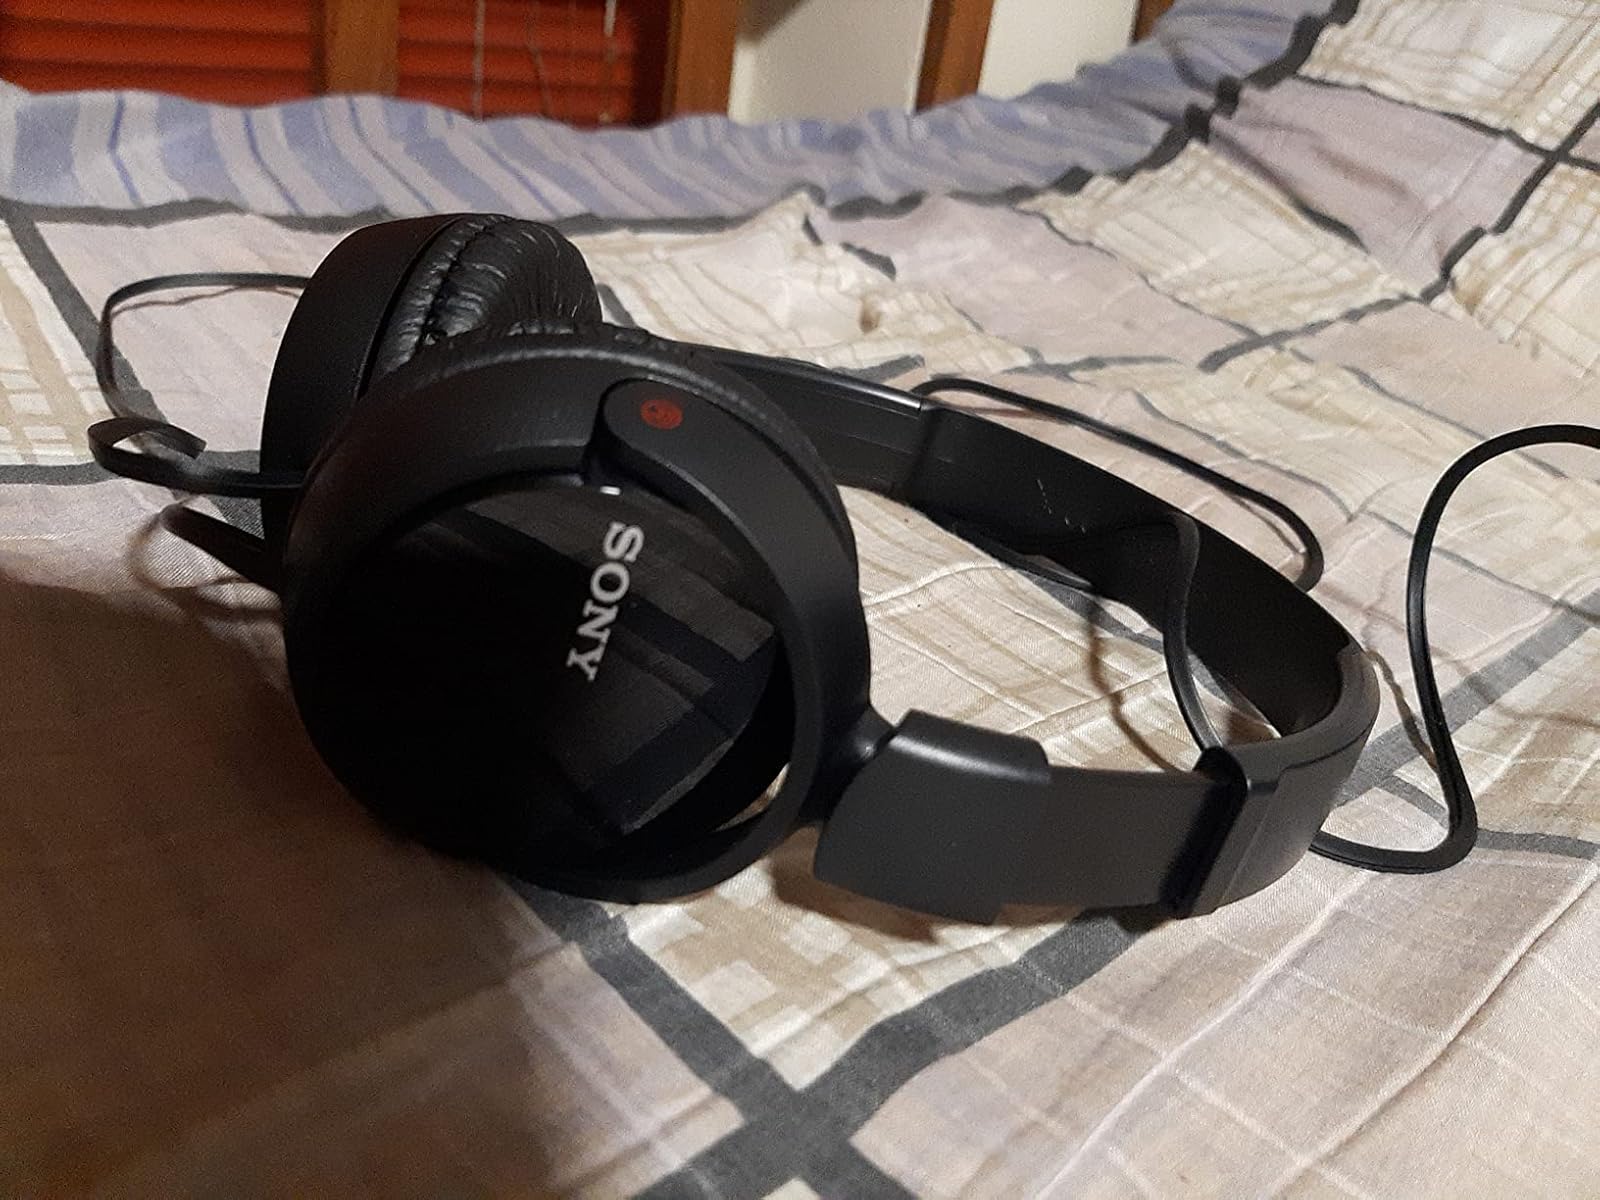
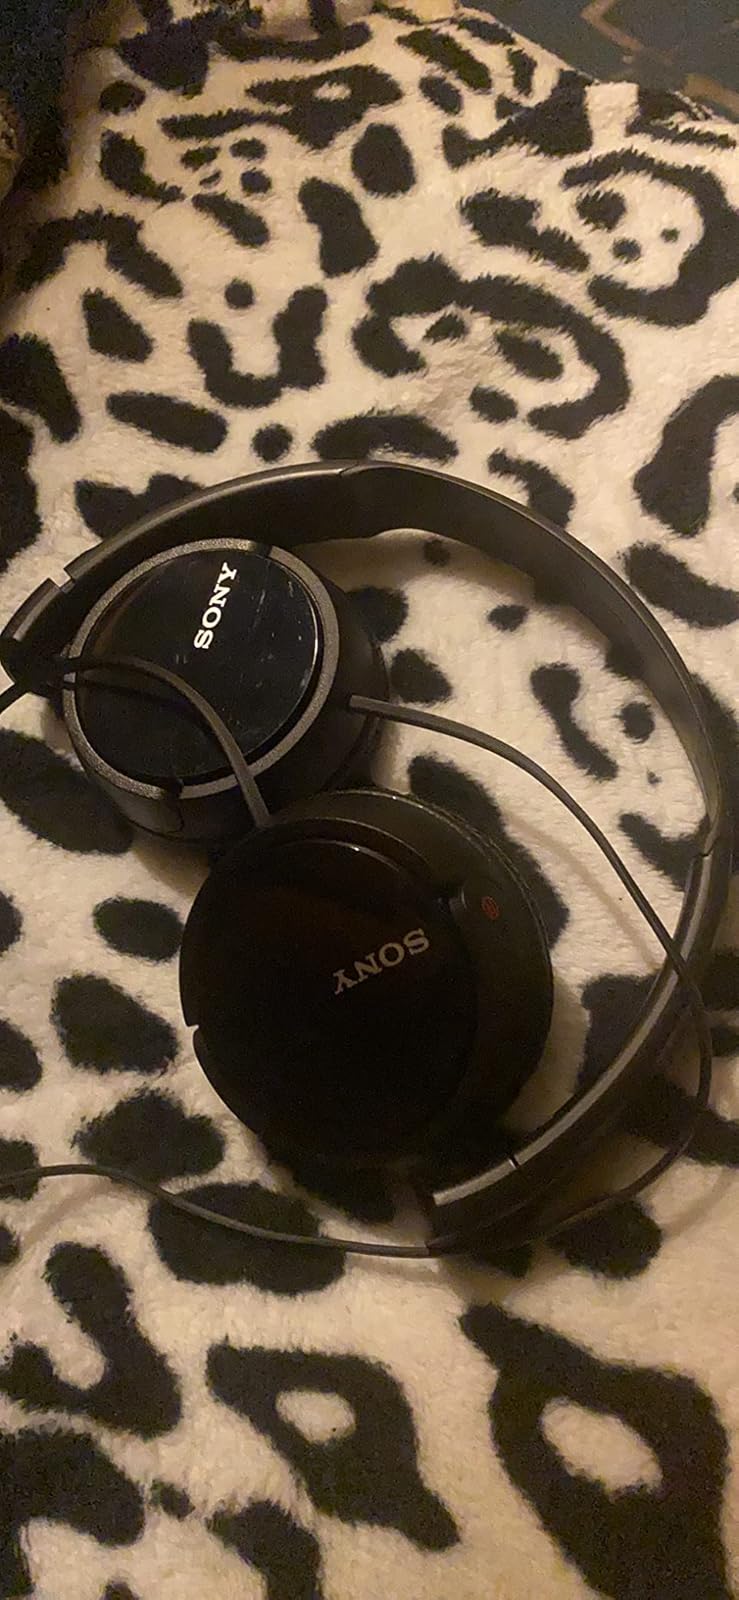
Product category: headphones
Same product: yes